Uniforms of the United States Navy

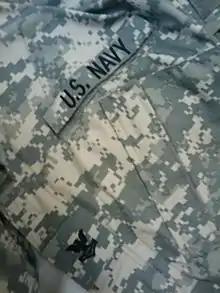
Navy Rank and Markings on Army ACU

The Summer White uniform (formerly known as Tropical White Long and nicknamed the "milkman" and "Good Humor" uniform) consists of a short-sleeved, open-collared white button-up shirt, white trousers and belt, and white dress shoes. Authorized headwear is the combination cap. Officers wear shoulder boards with this uniform, while CPOs wear metal collar insignia. The women's shirt for all ranks has shoulder straps, but carry nothing except for shoulder boards worn by officers. The Summer White uniform is made of Certified Navy Twill. While once authorized for junior enlisted, it is now restricted to officers and chiefs. Members E-6 and below previously wore a short-sleeved Summer White uniform with rate insignia on the left sleeve, but the uniform was discontinued by the Navy in December 2010.